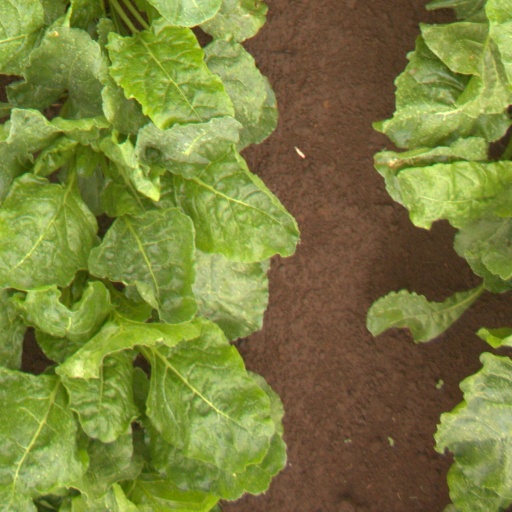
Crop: sugar beet